Lindale Mill

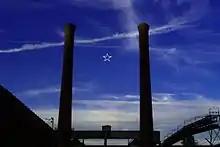
The Lindale Mill smokestacks with a Christmas star hanging between them.

The Lindale Mill is located in the small community of Lindale, Georgia, just outside the larger town of Rome, Floyd County, Georgia.